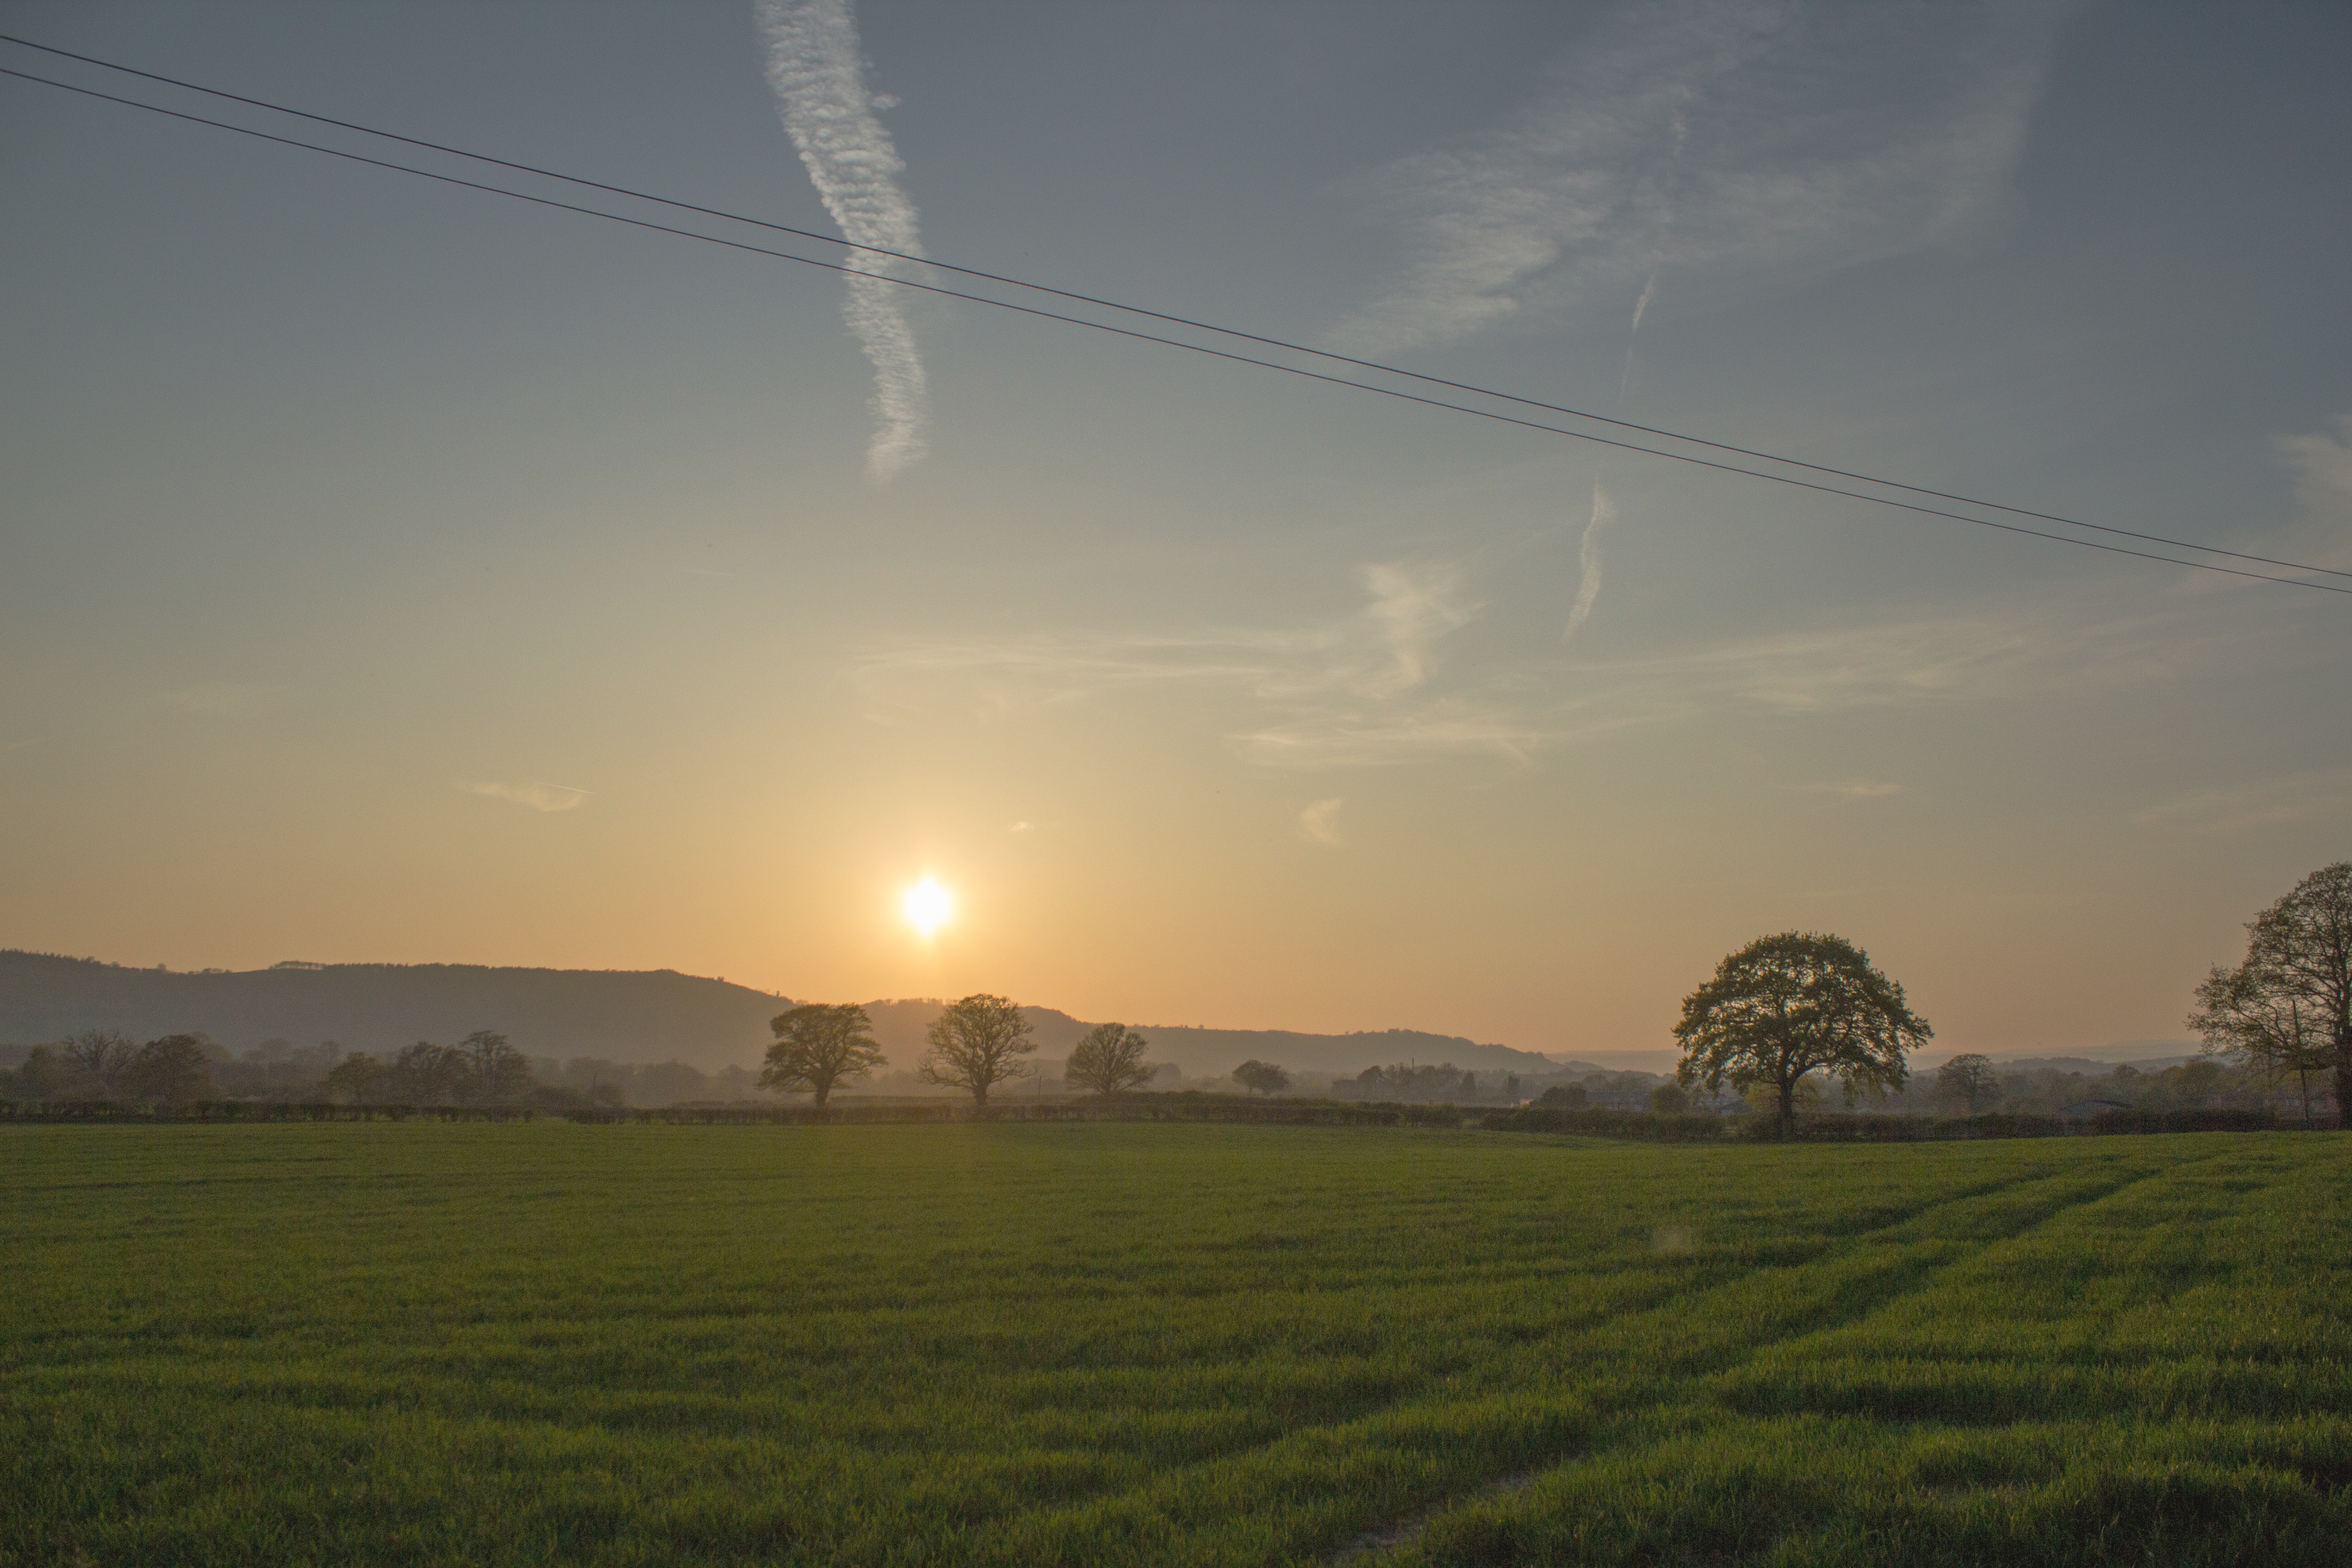
landscape, tree, nature, grass, horizon, cloud, sky, sun, sunrise, sunset, mist, field, meadow, prairie, sunlight, morning, hill, dawn, atmosphere, dusk, evening, weather, plain, grassland, rural area, atmospheric phenomenon